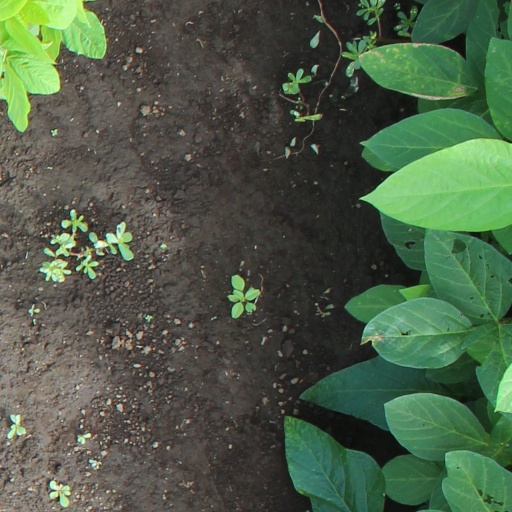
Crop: soybean